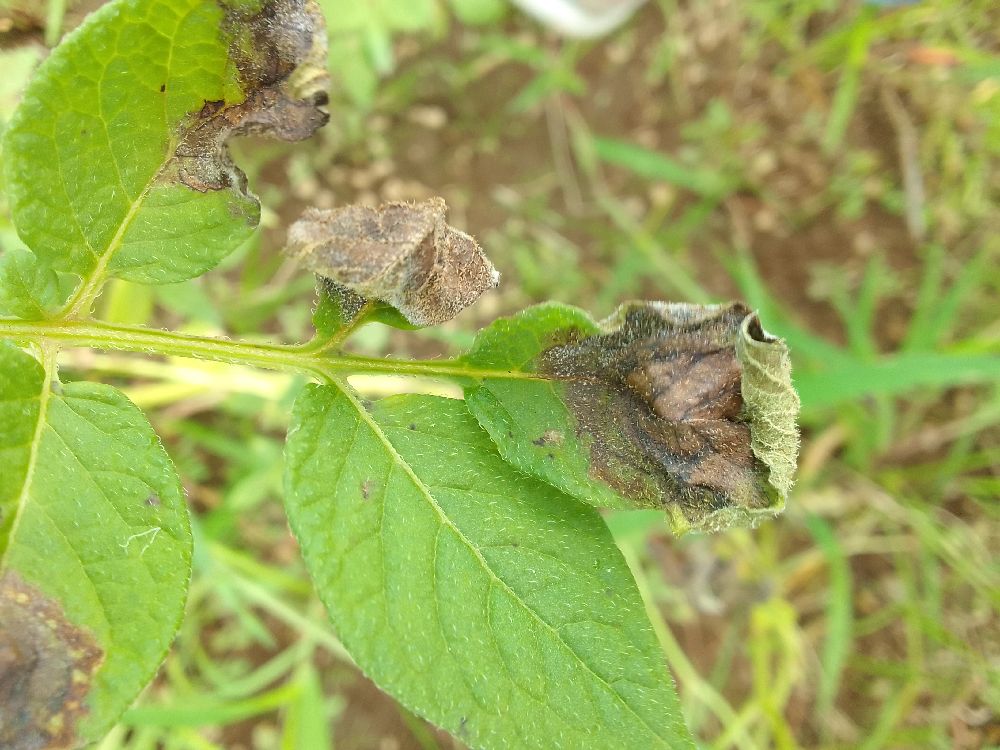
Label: Late blight